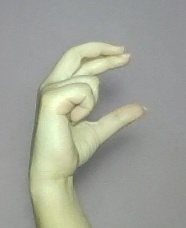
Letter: thal